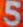
Number: 5